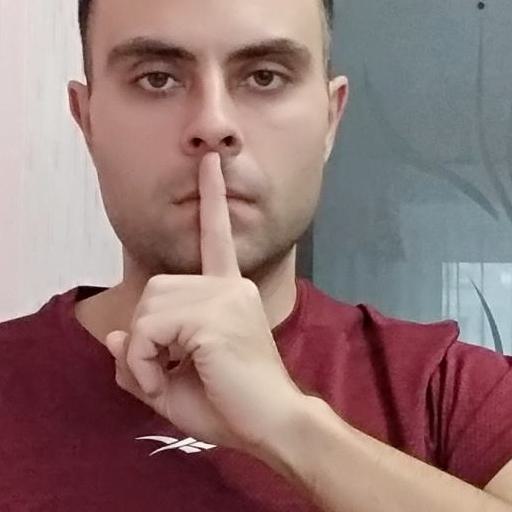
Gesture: mute